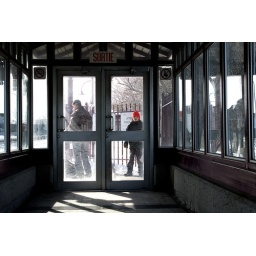
the boy in the red hat